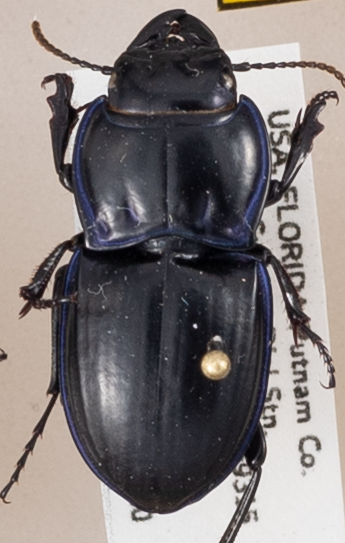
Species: Pasimachus subsulcatus
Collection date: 2018-05-10
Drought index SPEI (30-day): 0.17
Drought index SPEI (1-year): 2.09
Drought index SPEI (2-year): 1.28